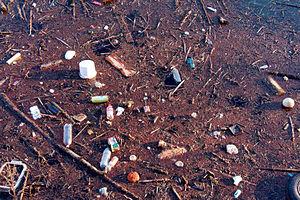
Pollution de l'Ourthe, en Belgique.